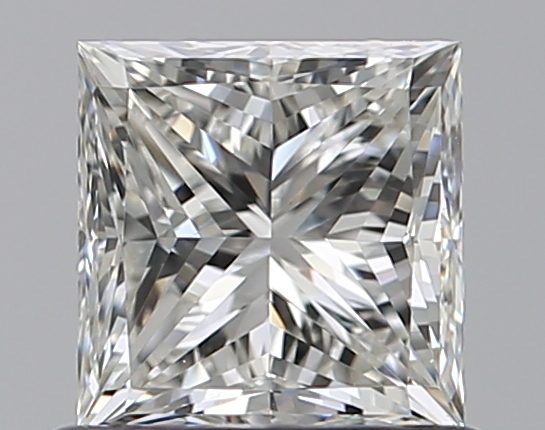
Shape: princess
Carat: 0.8
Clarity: VS1
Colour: H
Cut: EX
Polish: EX
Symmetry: VG
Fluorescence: N
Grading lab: GIA
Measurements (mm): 5.01 x 4.9 x 3.59